Wyatt Cenac

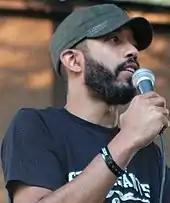
Cenac at Pitchfork Music Festival, 2010

Having previously worked for three years as a writer on "King of the Hill", Cenac garnered public attention in The Doomed Planet comedy sketch in which he did an impression of then-senator Barack Obama, discussing possible campaign posters.